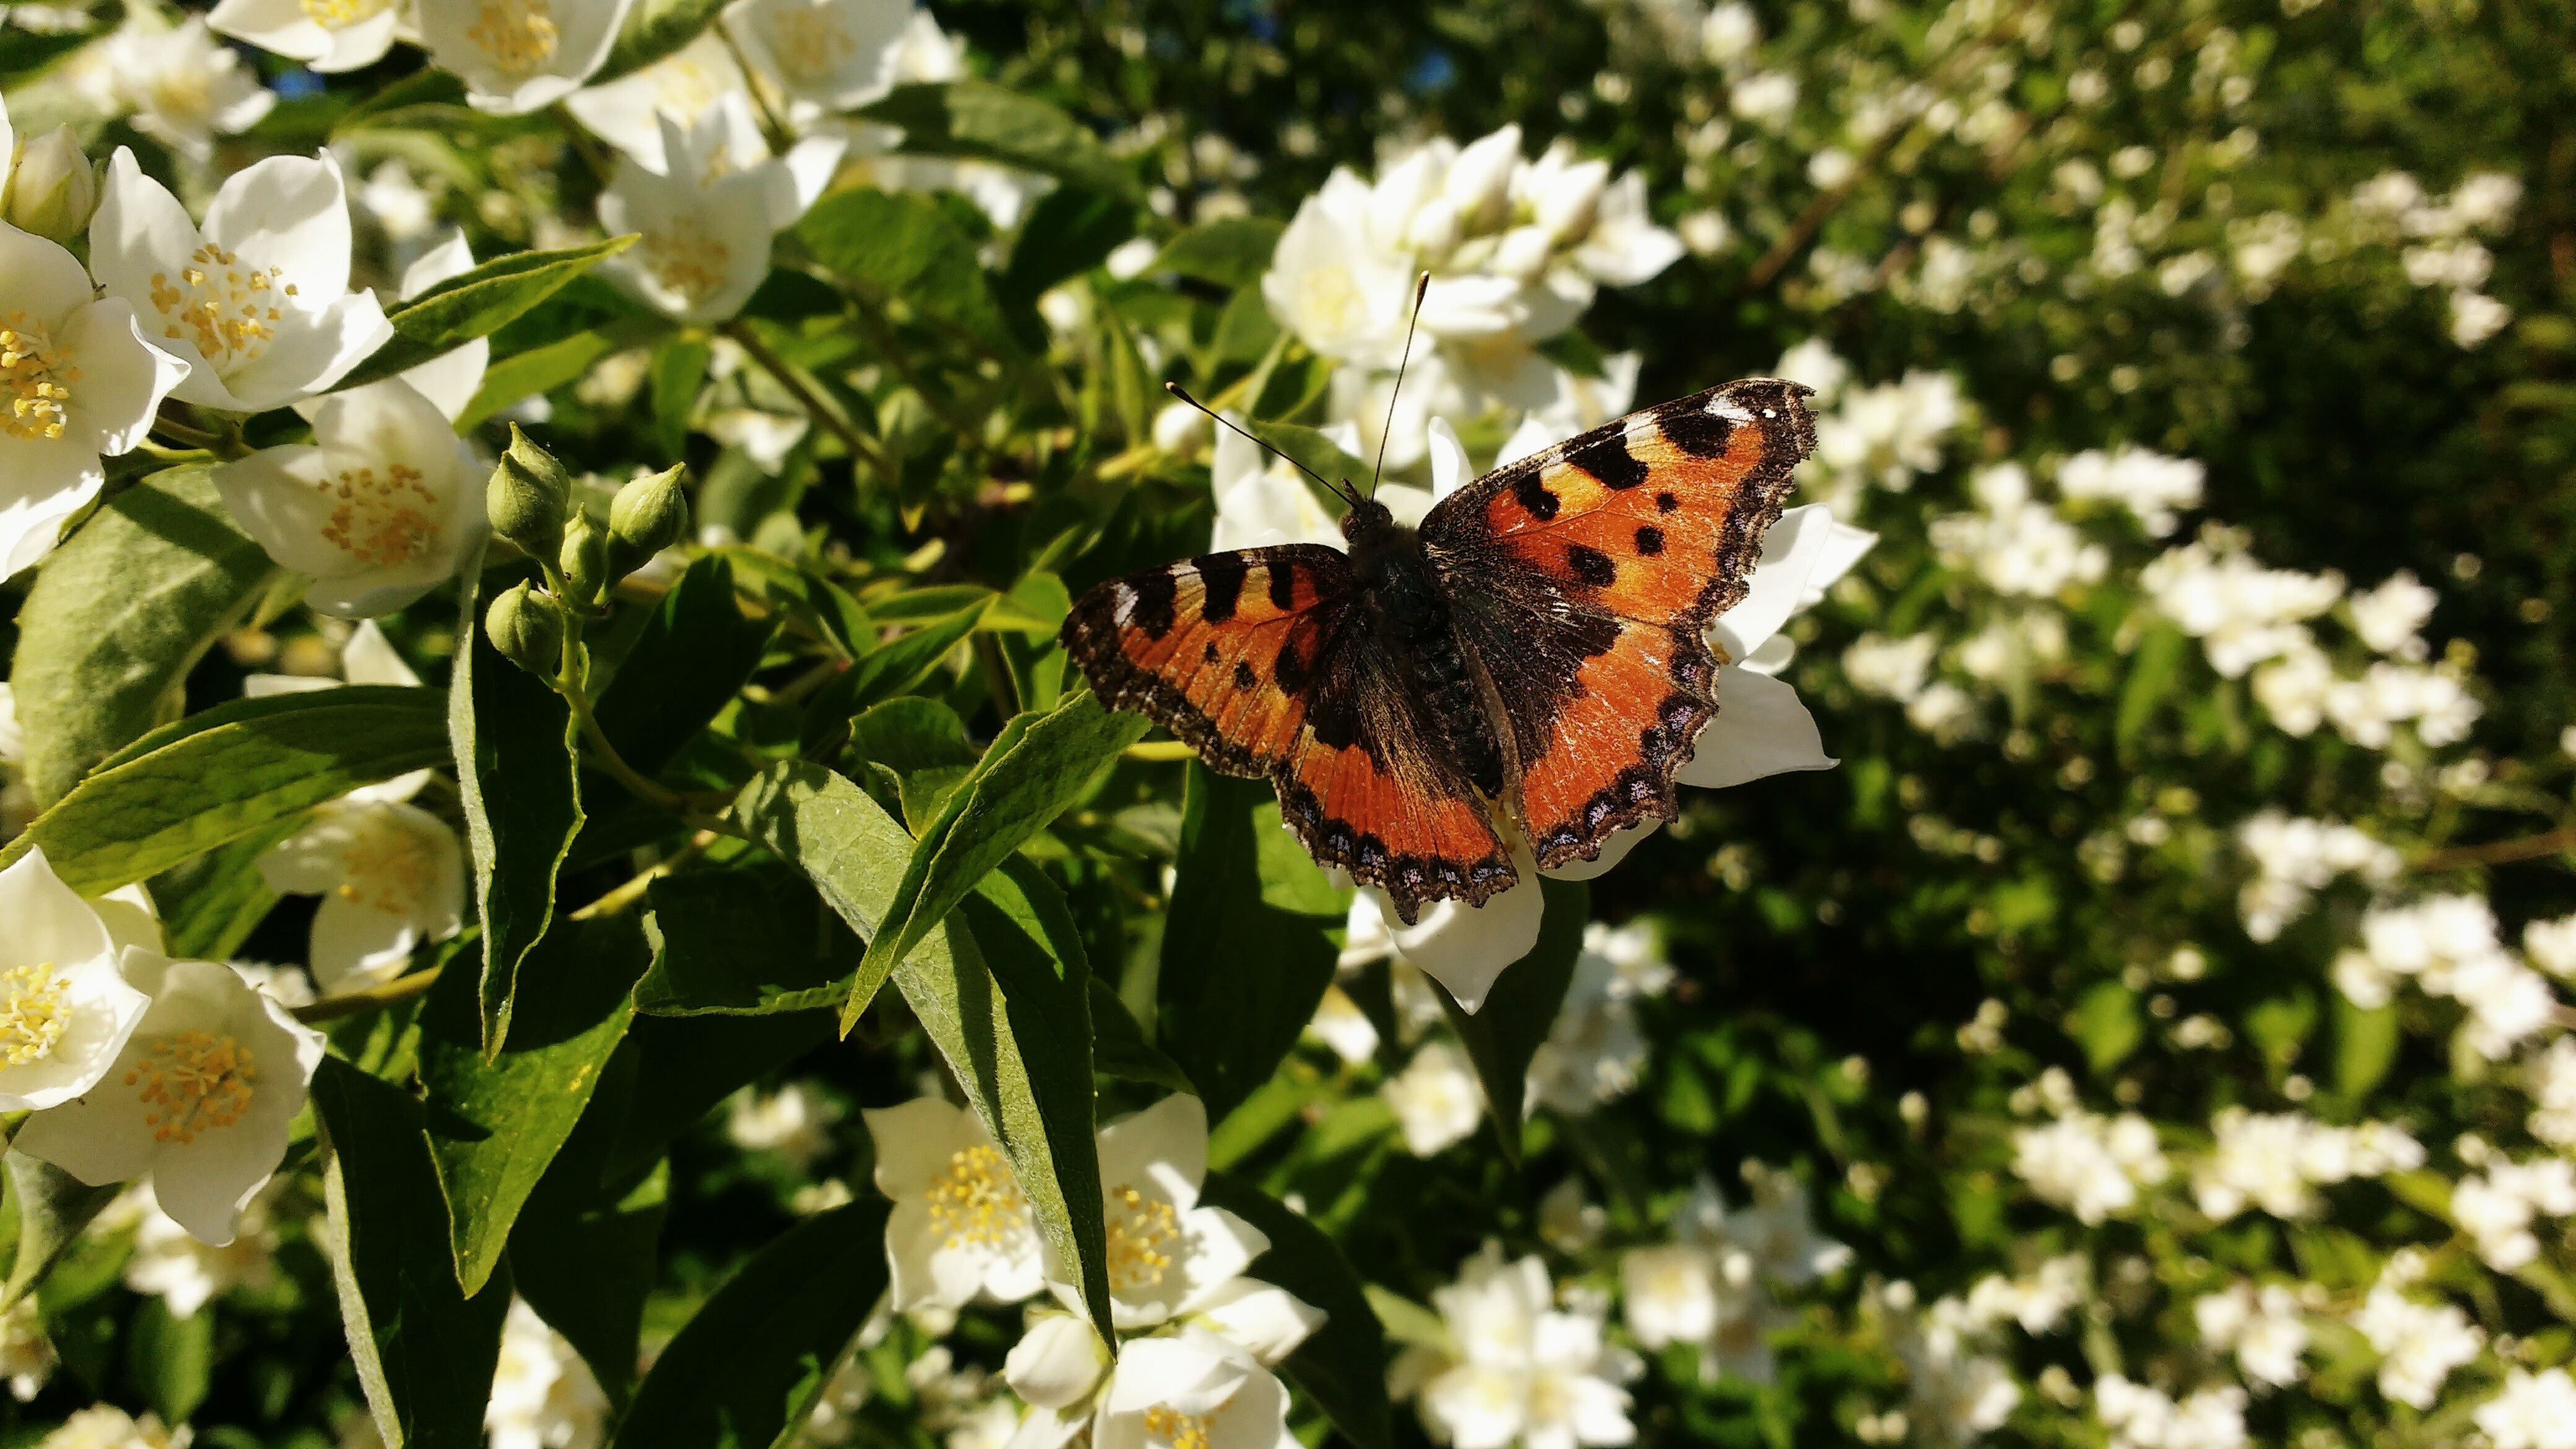
nature, white, leaf, flower, summer, insect, macro, botany, butterfly, garden, flora, fauna, white flower, invertebrate, flowers, colors, wings, insects, nectar, forage, macro photography, summer flowers, arthropod, pollinator, moths and butterflies